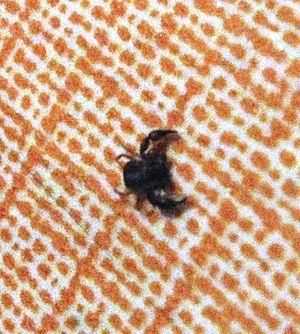
Les Garypinidae sont une famille de pseudoscorpions.
Les Garypoidea sont une super-famille de pseudoscorpions.
Serianus bolivianus est une espèce de pseudoscorpions de la famille des Garypinidae.